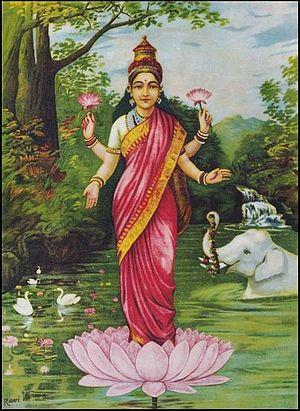
Lakshmi, la deesse de la fortune. മലയാളം: ലക്ഷ്മീദേവി.